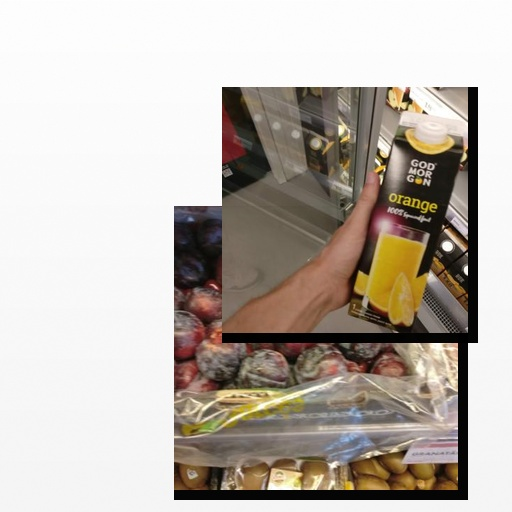
Food items: orange_juice, plum